"I" Is for Innocent

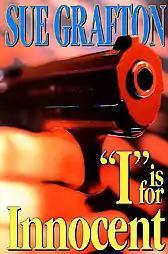
First edition cover

"I" Is for Innocent is the ninth novel in Sue Grafton's "Alphabet" series of mystery novels and features Kinsey Millhone, a private eye based in Santa Teresa, California.